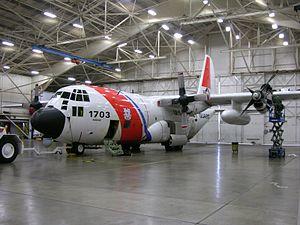
Le Lockheed HC-130 est un avion militaire américain. Il s'agit d'une version du C-130 Hercules optimisée pour les missions de recherche et sauvetage en mer et de sauvetage au combat. Jamais exporté il ne sert qu'aux États-Unis, dans l'US Air Force et dans l'US Coast Guard. Certaines séries sont aptes également à des missions de ravitaillement en vol, principalement au profit d'hélicoptères.